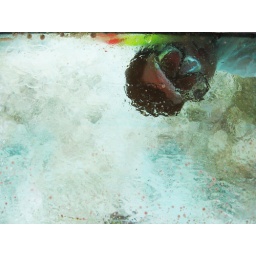
under the glass bottom boat